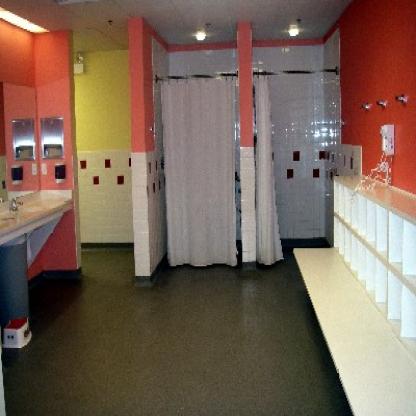
Scene: Indoor